Ábrahám Lederer

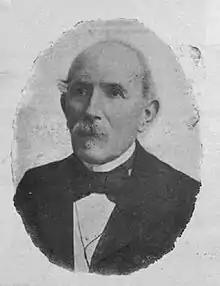
Image of Abraham Lederer

Abraham Lederer (January 9, 1827, Libochovice, Bohemia – September 17, 1916, Budapest) was an educator and writer in Austria-Hungary.